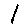
Label: 1